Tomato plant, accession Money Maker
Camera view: tilt-top (135 deg); turntable rotation: 330 degrees
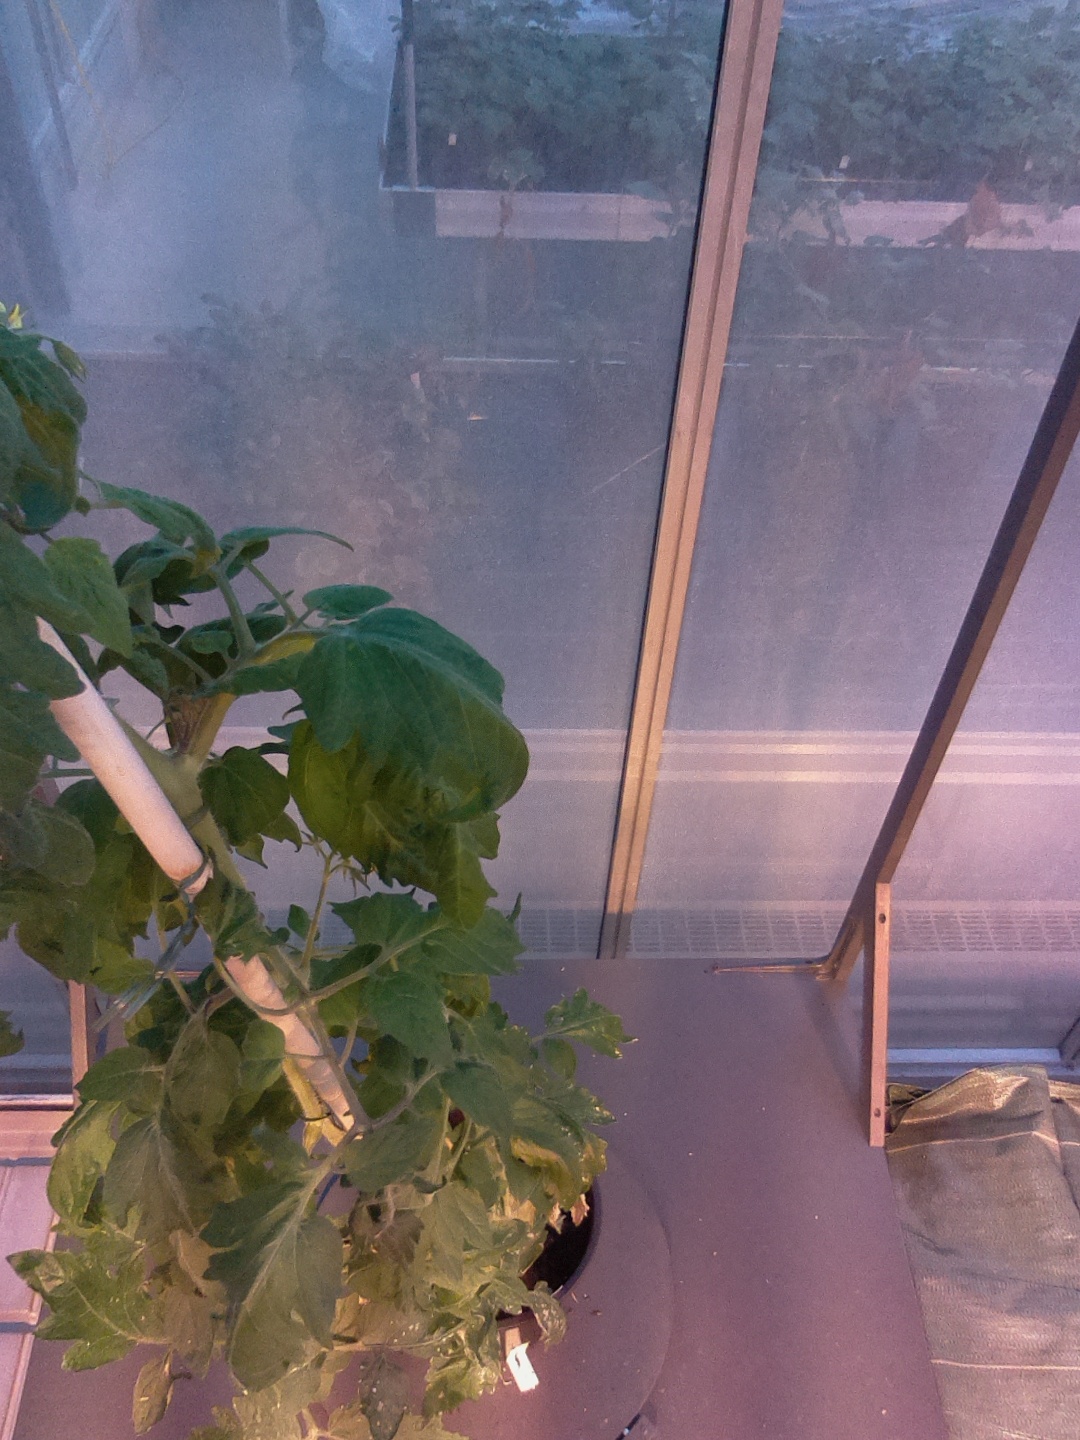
BBCH growth stage 68: Full flowering, 80%-90% of flowers open, more petals falling